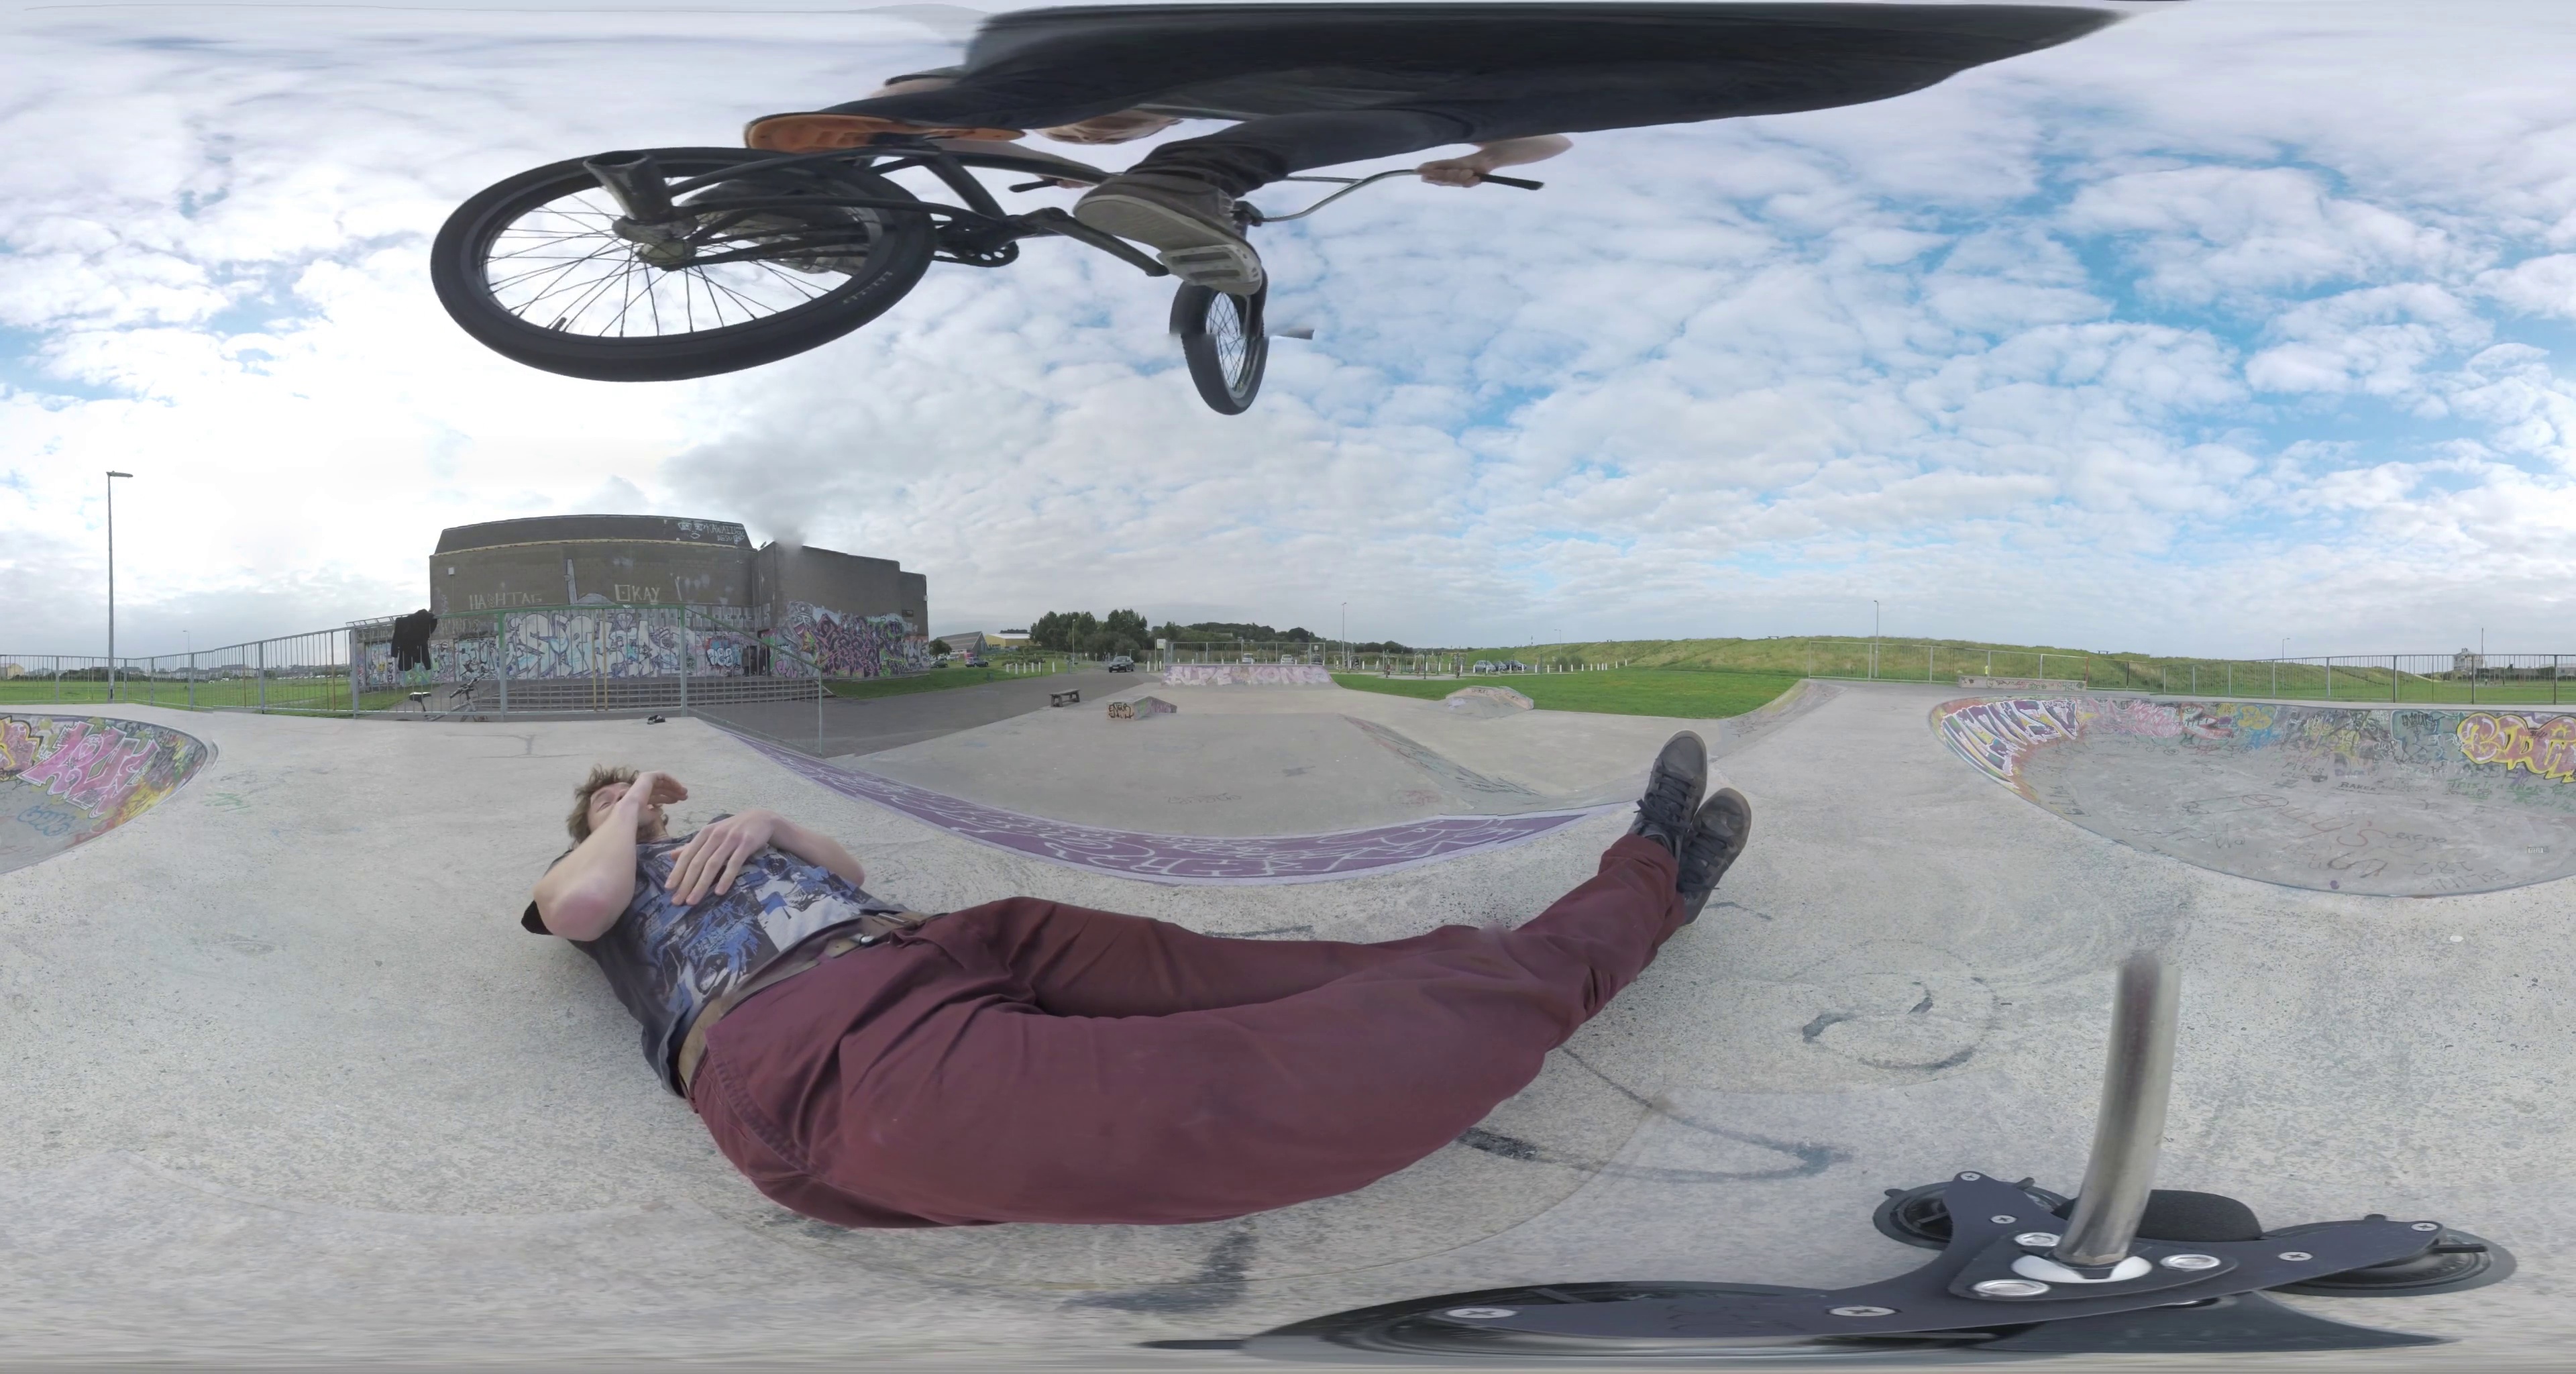
Referred object: the person lying on the ground

Referred object: the maroon pants

Referred object: look up, the bicycle above the person who is lying on the ground